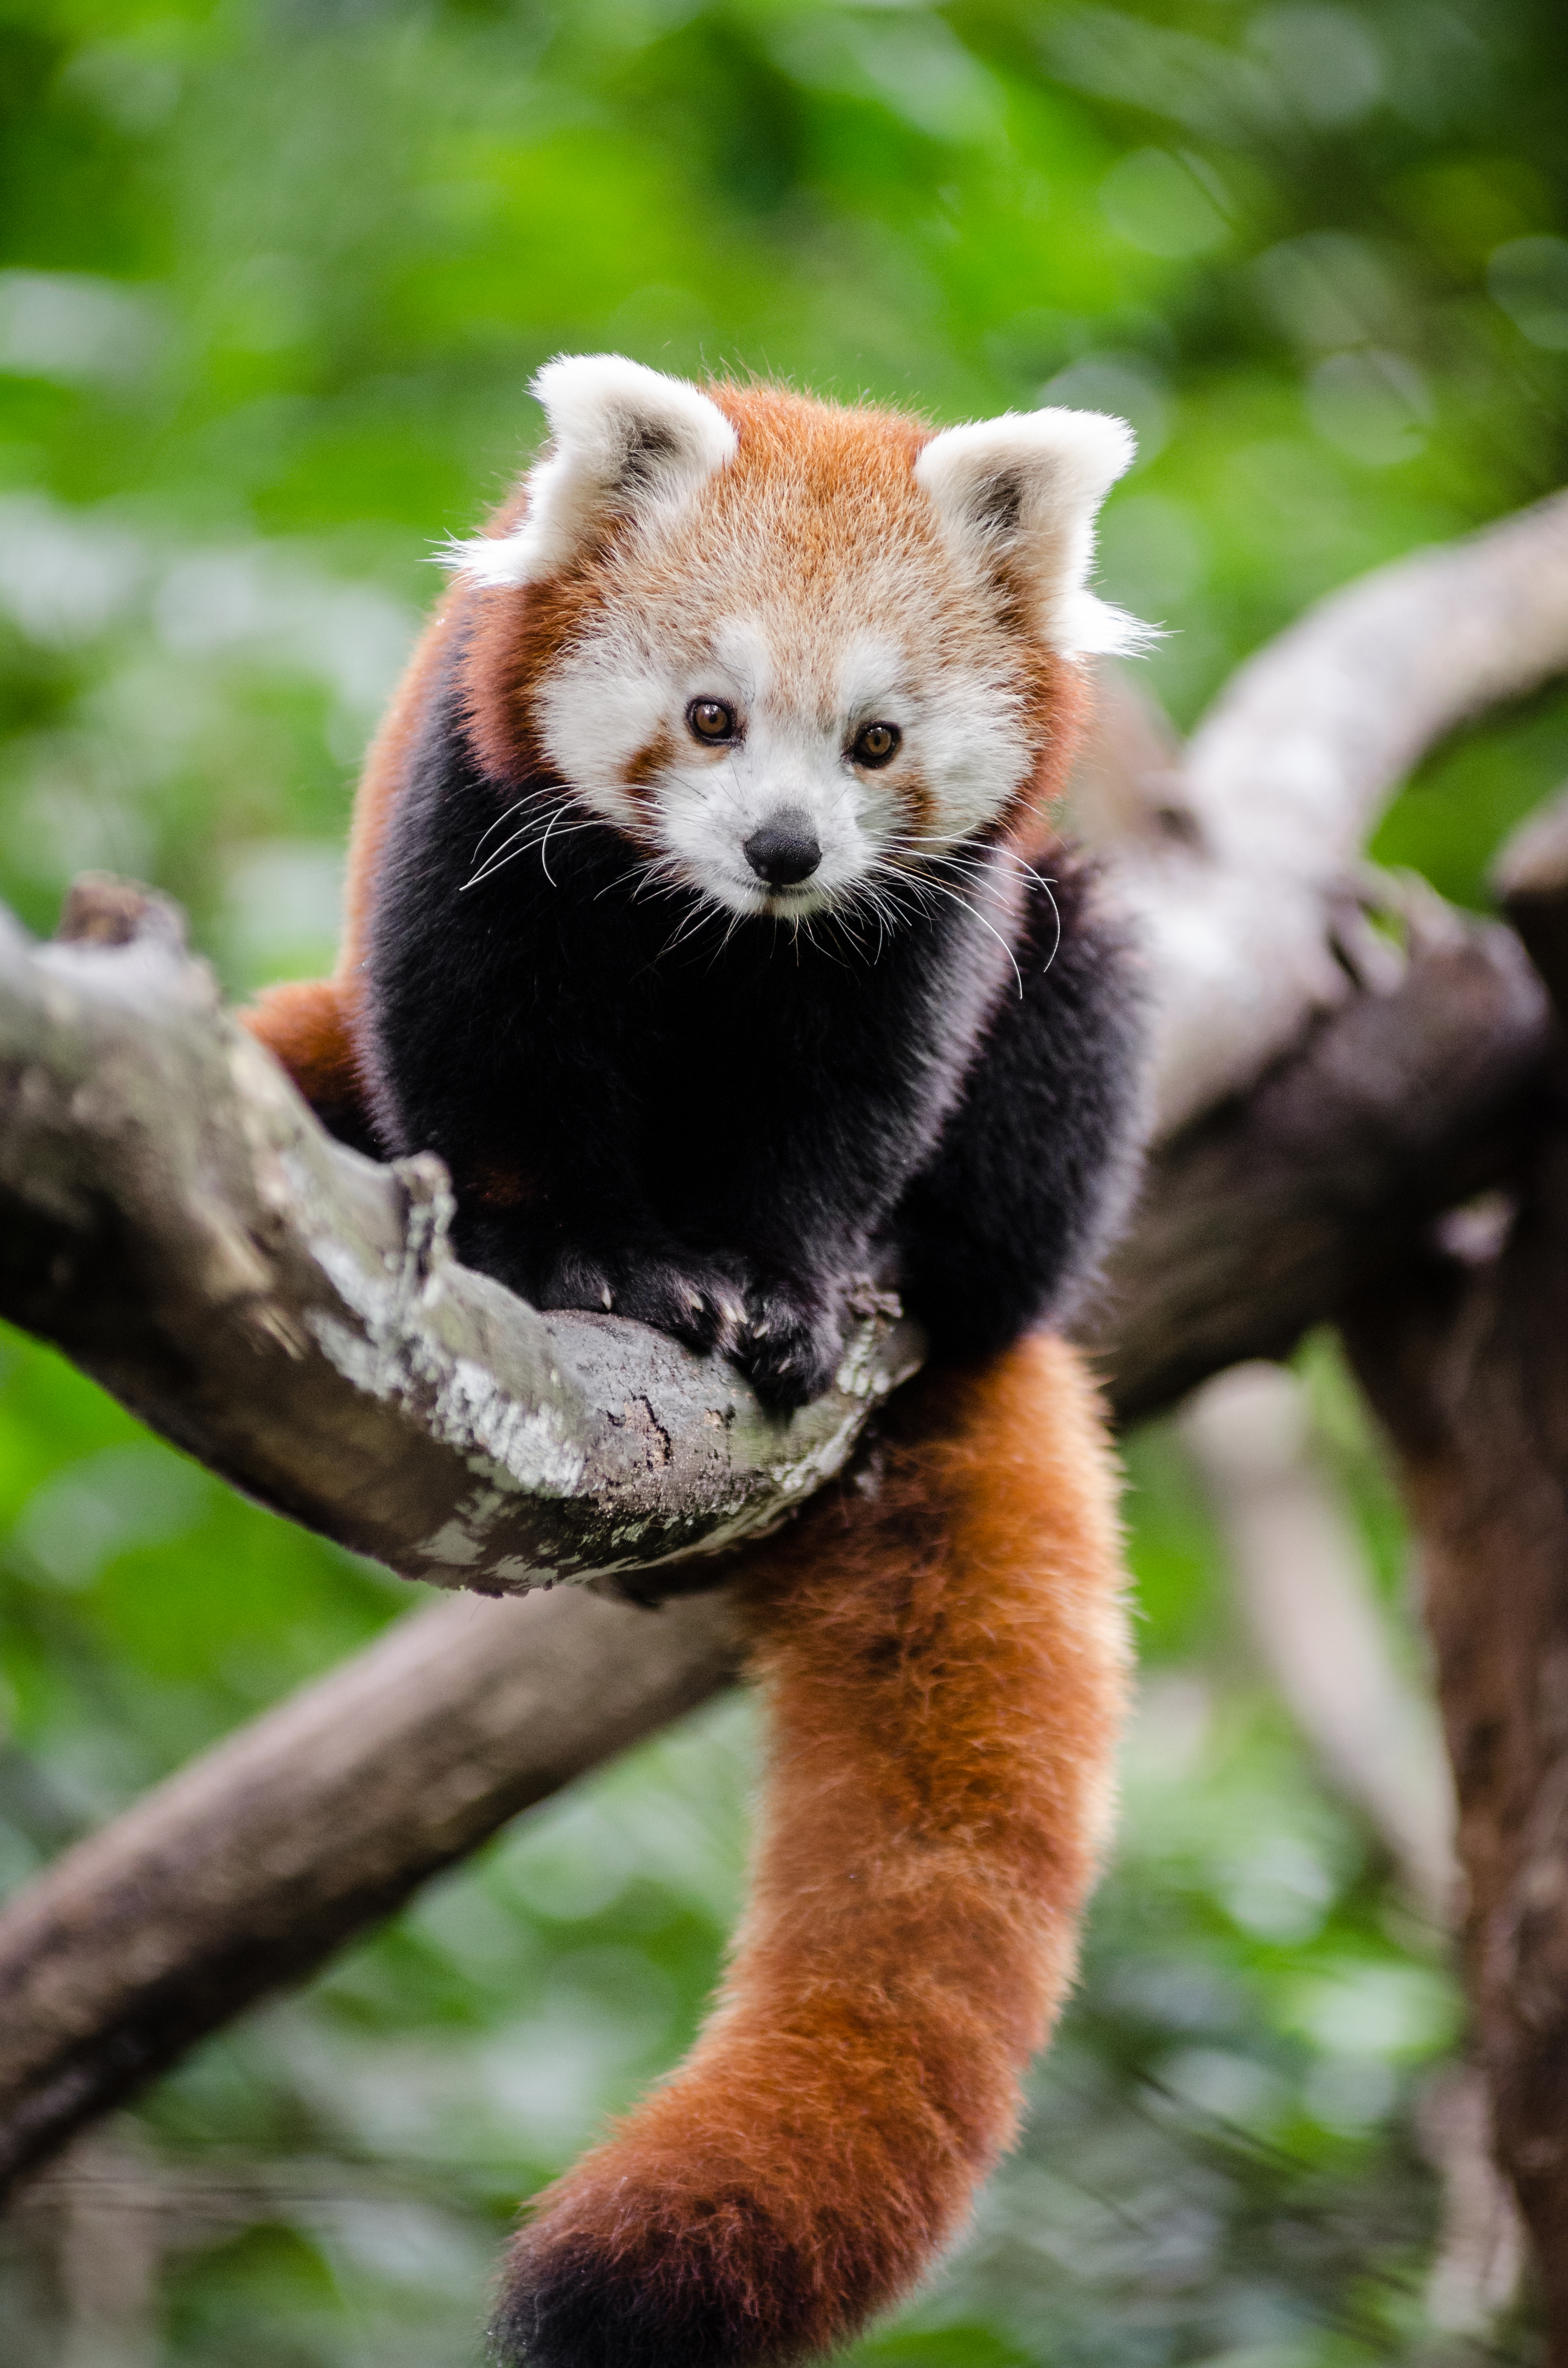
tree, nature, bokeh, vintage, sweet, rain, wet, animal, cute, female, wildlife, zoo, fur, orange, young, green, high, red, mammal, nikon, fauna, red panda, panda, face, nose, tail, animals, ears, endangered, vertebrate, germany, deutschland, natur, tier, iso, fell, regen, gesicht, baum, adorable, bamboo, d7000, roter, kleiner, niedlich, sues, suess, species, bedrohte, tierart, tierpark, weiblich, jungtier, jung, ohren, schwanz, nase, bedroht, ailurus, fulgens, moist, feucht, gr n, s s, dog breed group